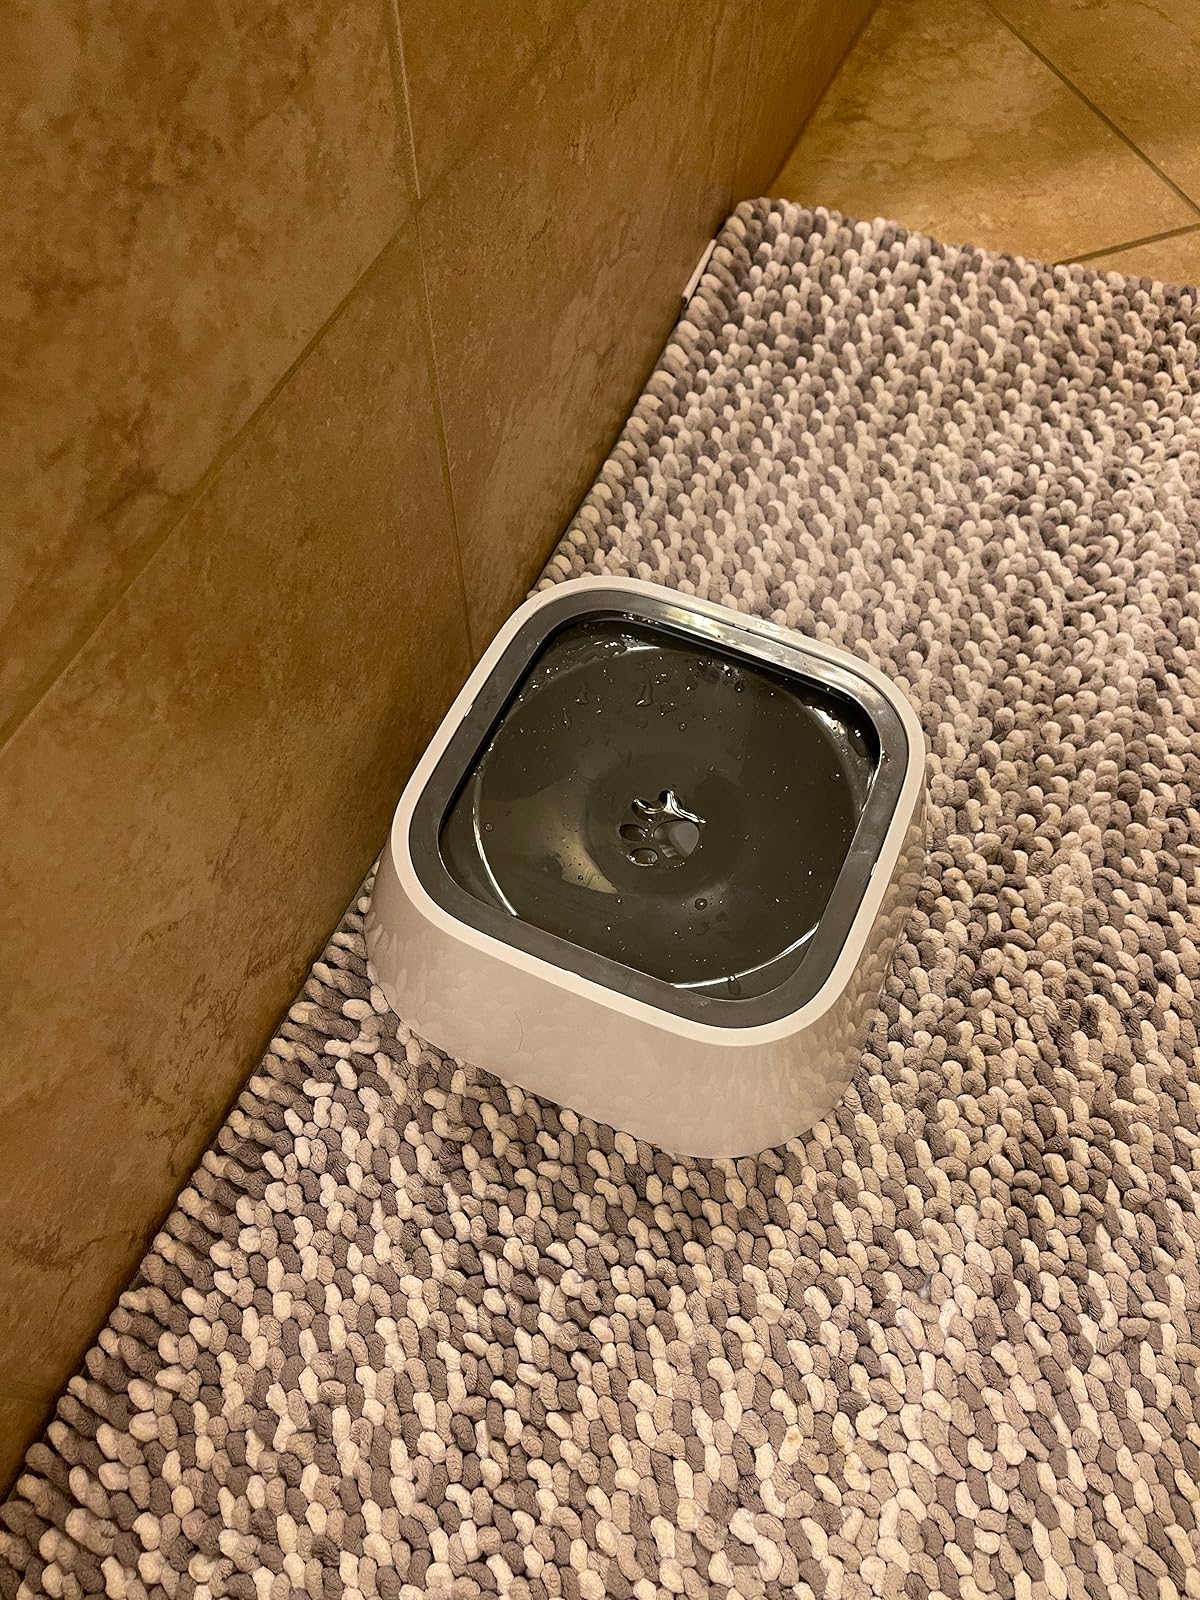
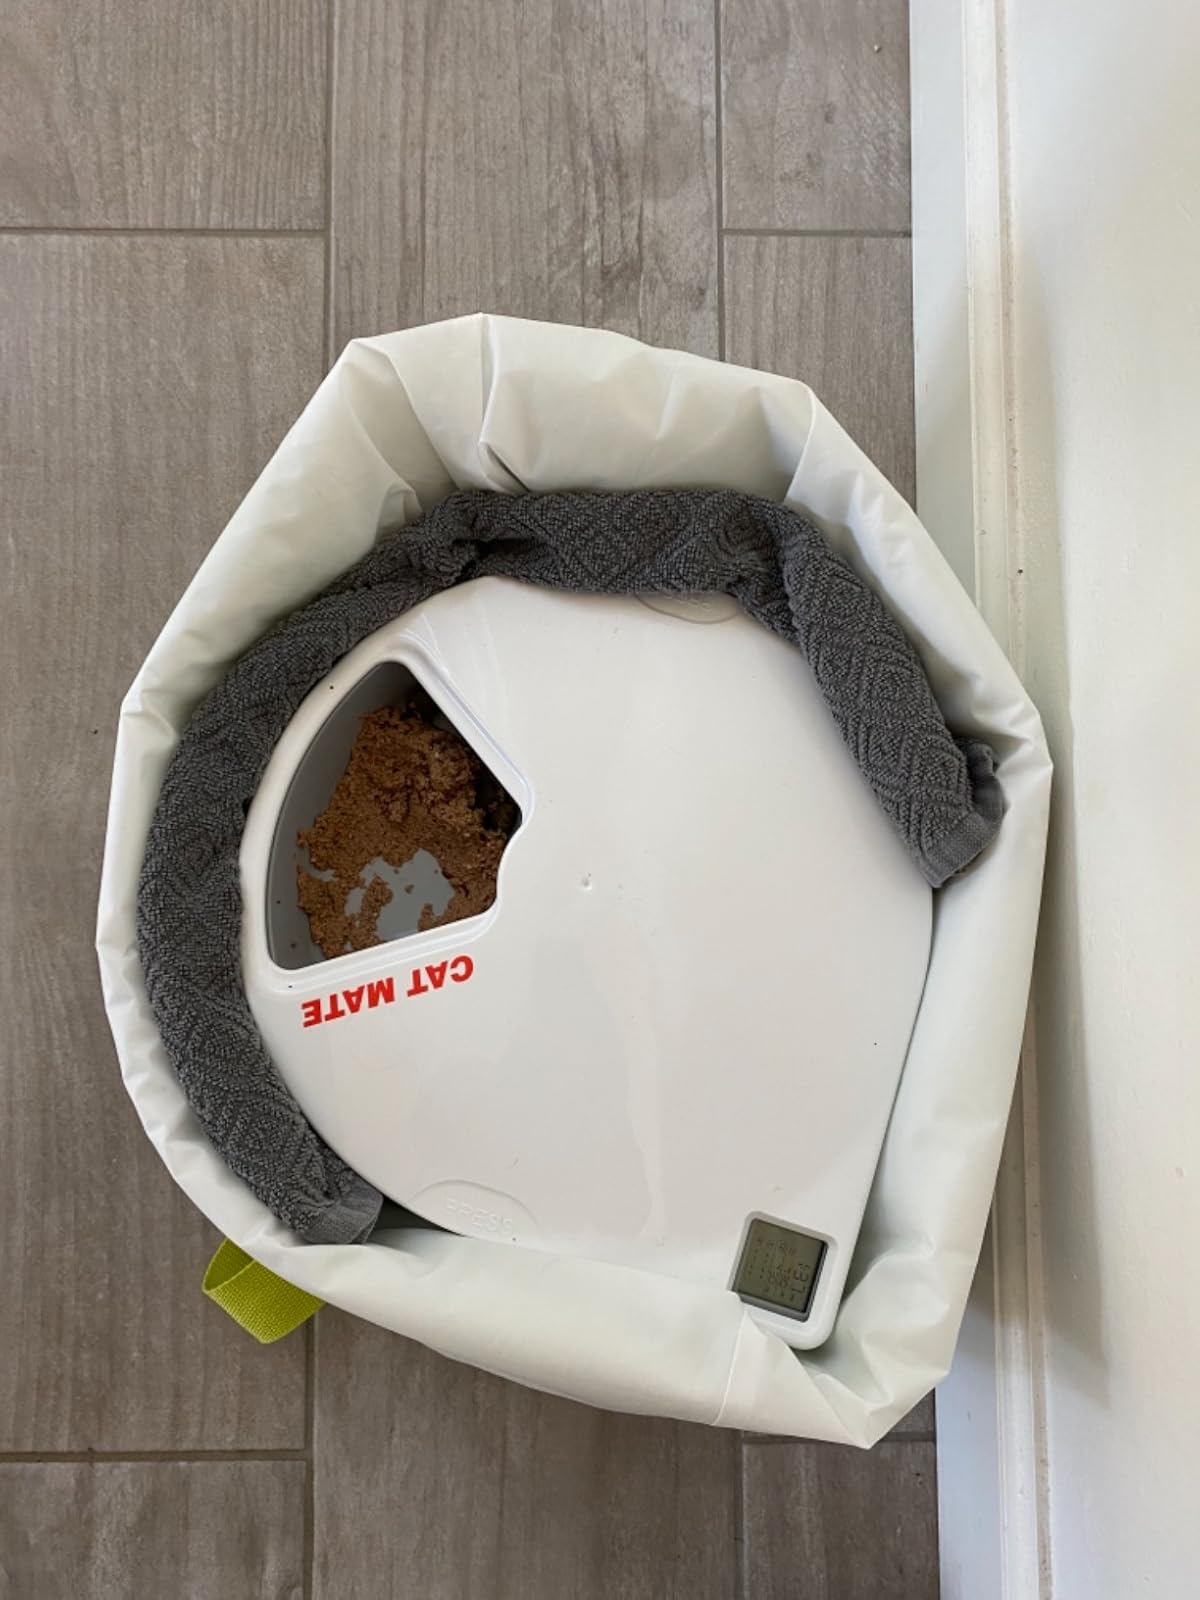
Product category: items_feeder
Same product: no